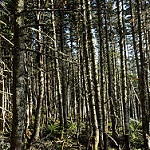
Scene: Outdoor